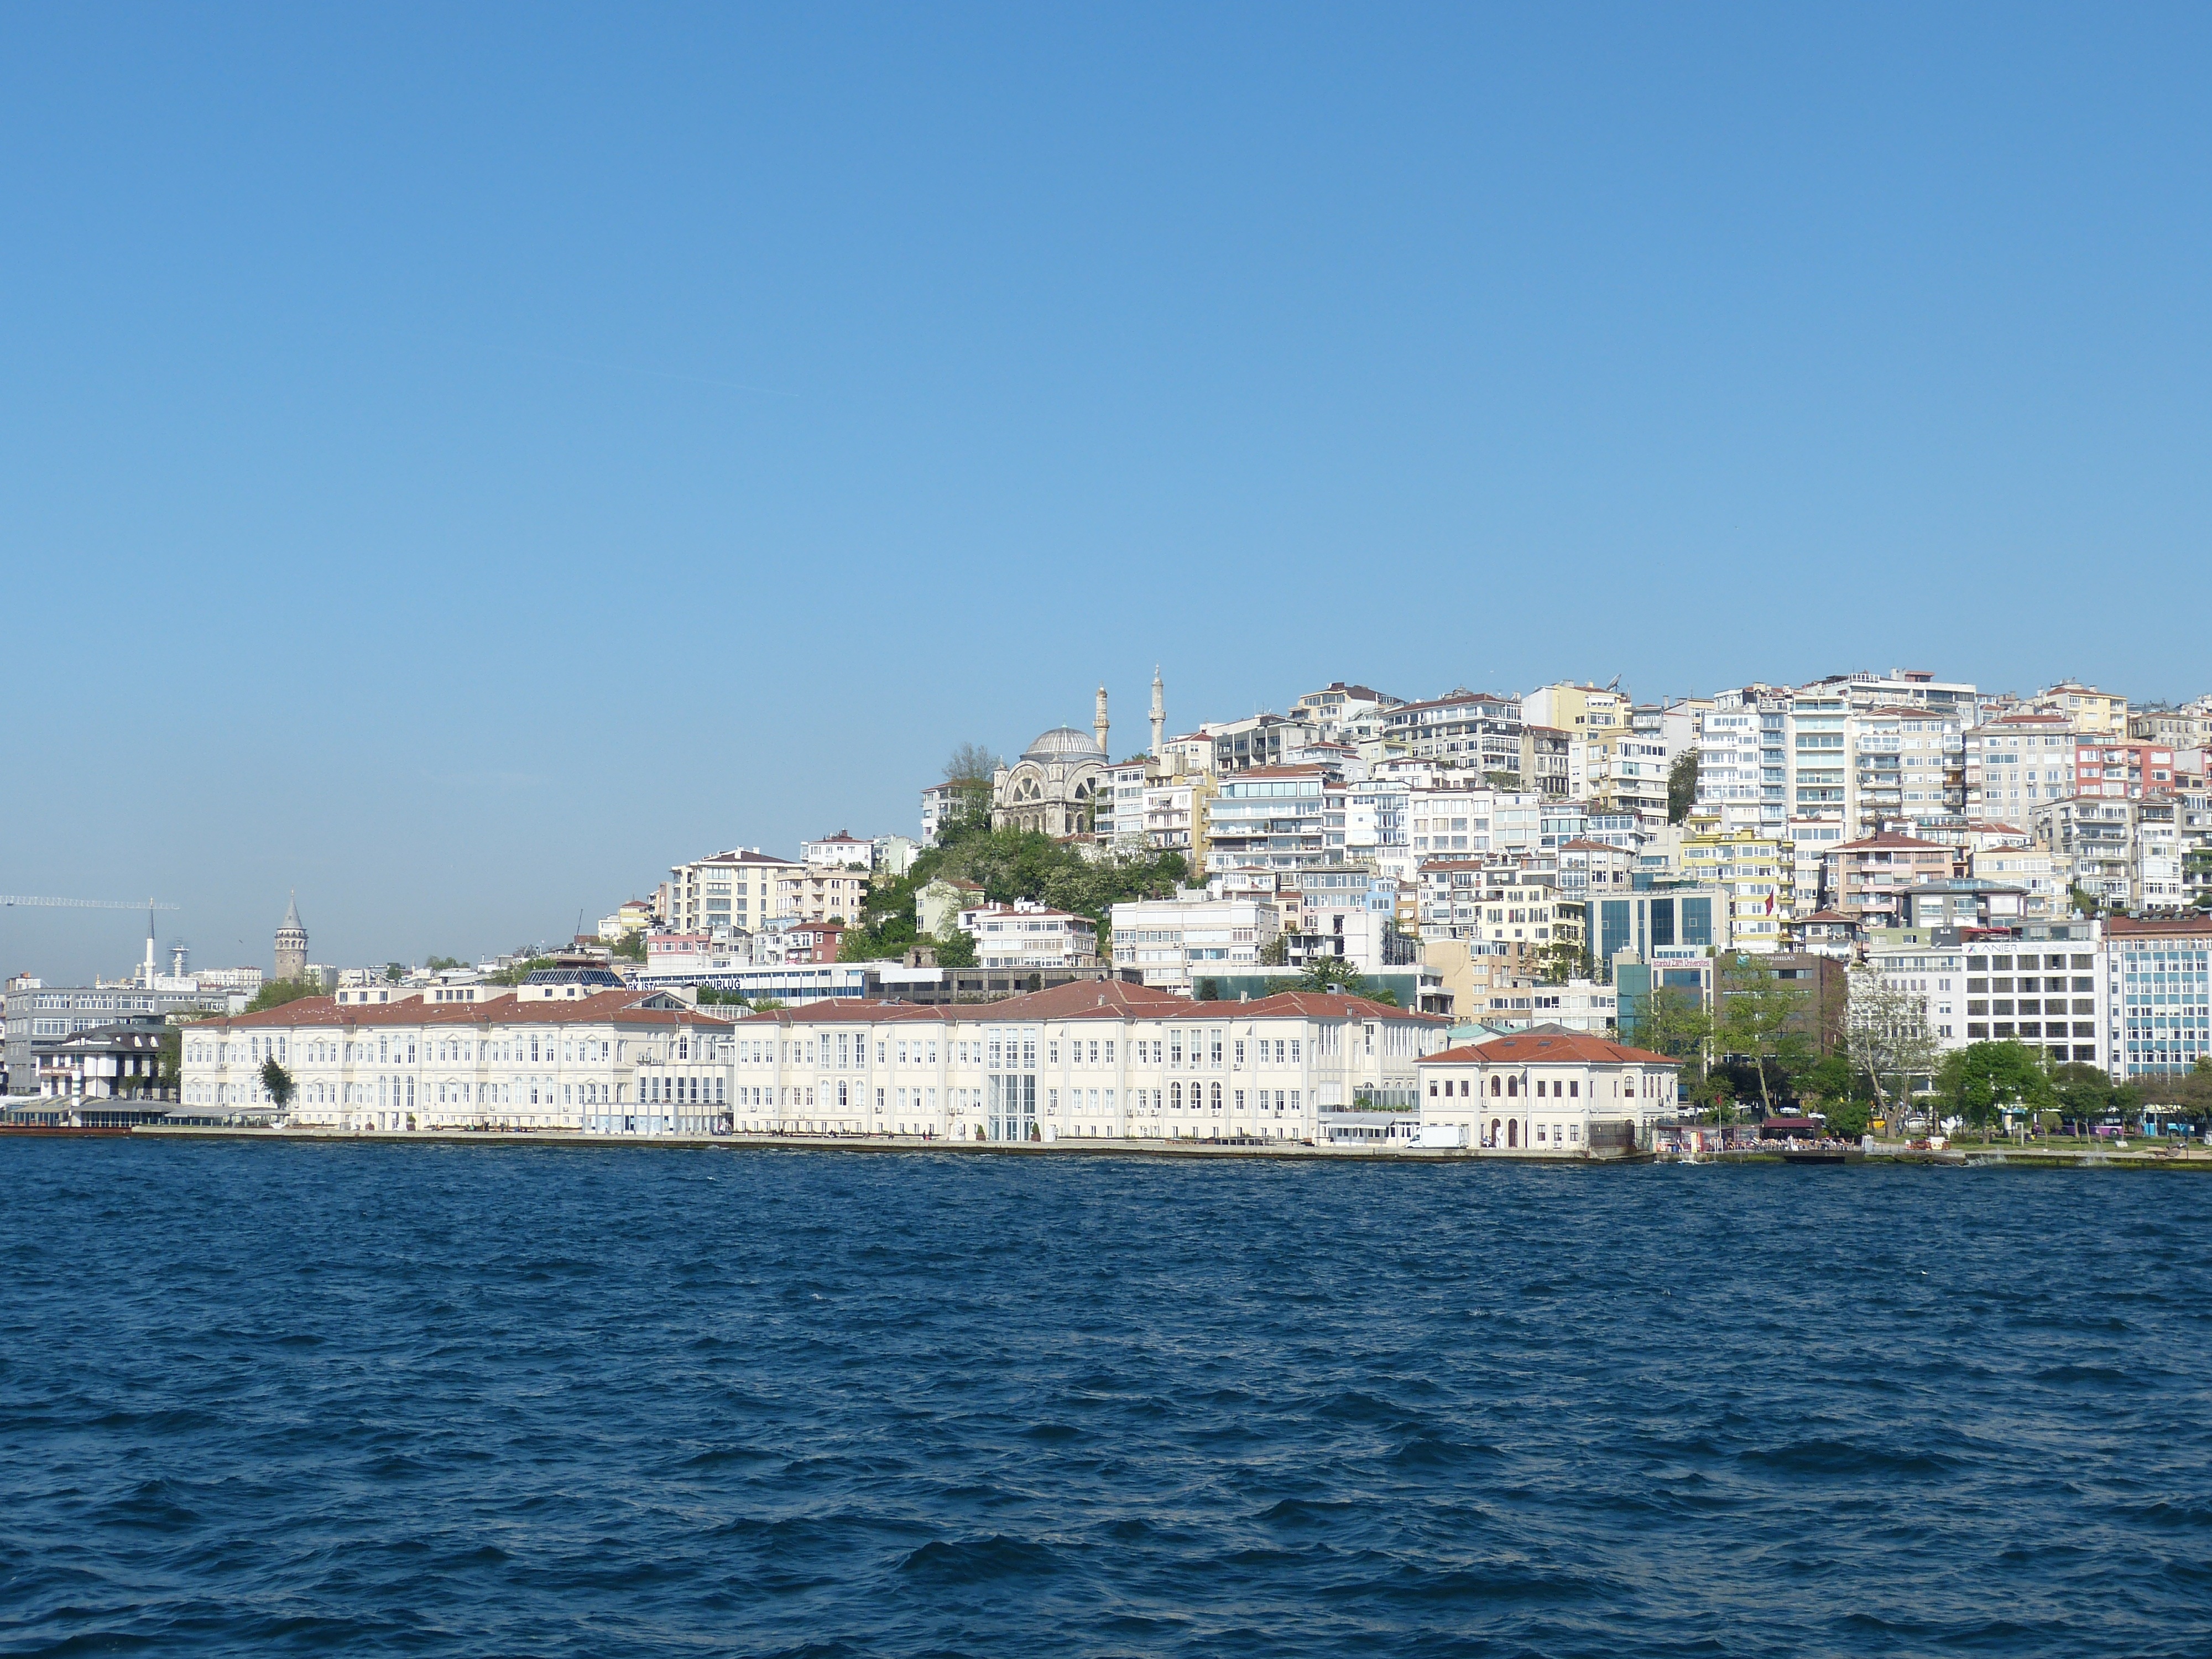
sea, coast, dock, boat, ship, vacation, vehicle, bay, harbor, marina, port, tourism, old town, ferry, tourists, turkey, istanbul, bosphorus, mosque, galata, shipping, watercraft, cruise ship, cape, orient, passenger ship